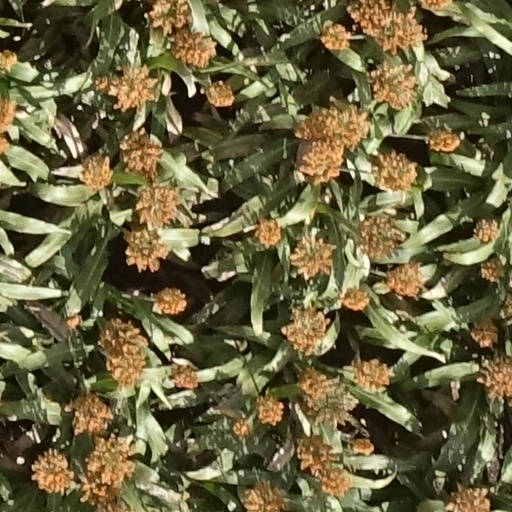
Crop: sorghum